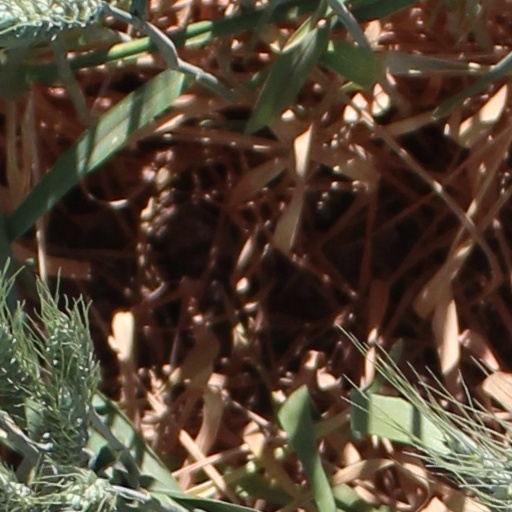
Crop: wheat